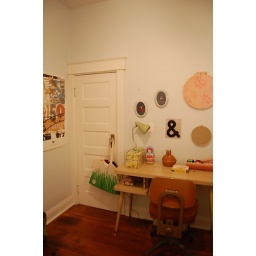
Little door goes to the closet. Close is adorable because it has a little window in it.